International airport

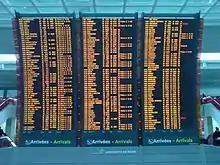
A flight information display system screen at Charles de Gaulle Airport's Terminal 2 showing flight arrivals

International airports have commercial relationships with and provide services to airlines and passengers from around the world. Many also serve as hubs, or places where non-direct flights may land and passengers may switch planes, while others serve primarily direct point-to-point flights. This affects airport design factors, including the number and placement of terminals as well as the flow of passengers and baggage between different areas of the airport. An airport specializing in point-to-point transit can have international and domestic terminals, each in their separate building equipped with separate baggage handling facilities. In a hub airport, however, spaces and services are shared.